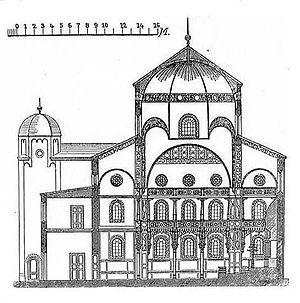
La synagogue de Dresde était la synagogue de la communauté juive de Dresde de 1840 jusqu'à sa destruction par les nazis lors de la nuit de Cristal en novembre 1938. Conçue par l'architecte Gottfried Semper elle est considérée comme « le premier exemple d'une synagogue entièrement décorée dans un style oriental ».